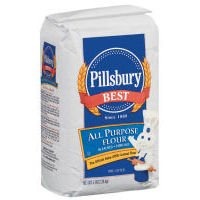
Item Name: Pillsbury Best All Purpose Bleached & Enriched Flour 5 lbs (Pack of 8)
Bullet Point 1: The official bake-off contest flour
Bullet Point 2: Kosher
Product Description: Pillsbury Best All Purpose Bleached & Enriched Flour 5 lbs (Pack of 8)
Value: 8.0
Unit: Count

Price: 3.98